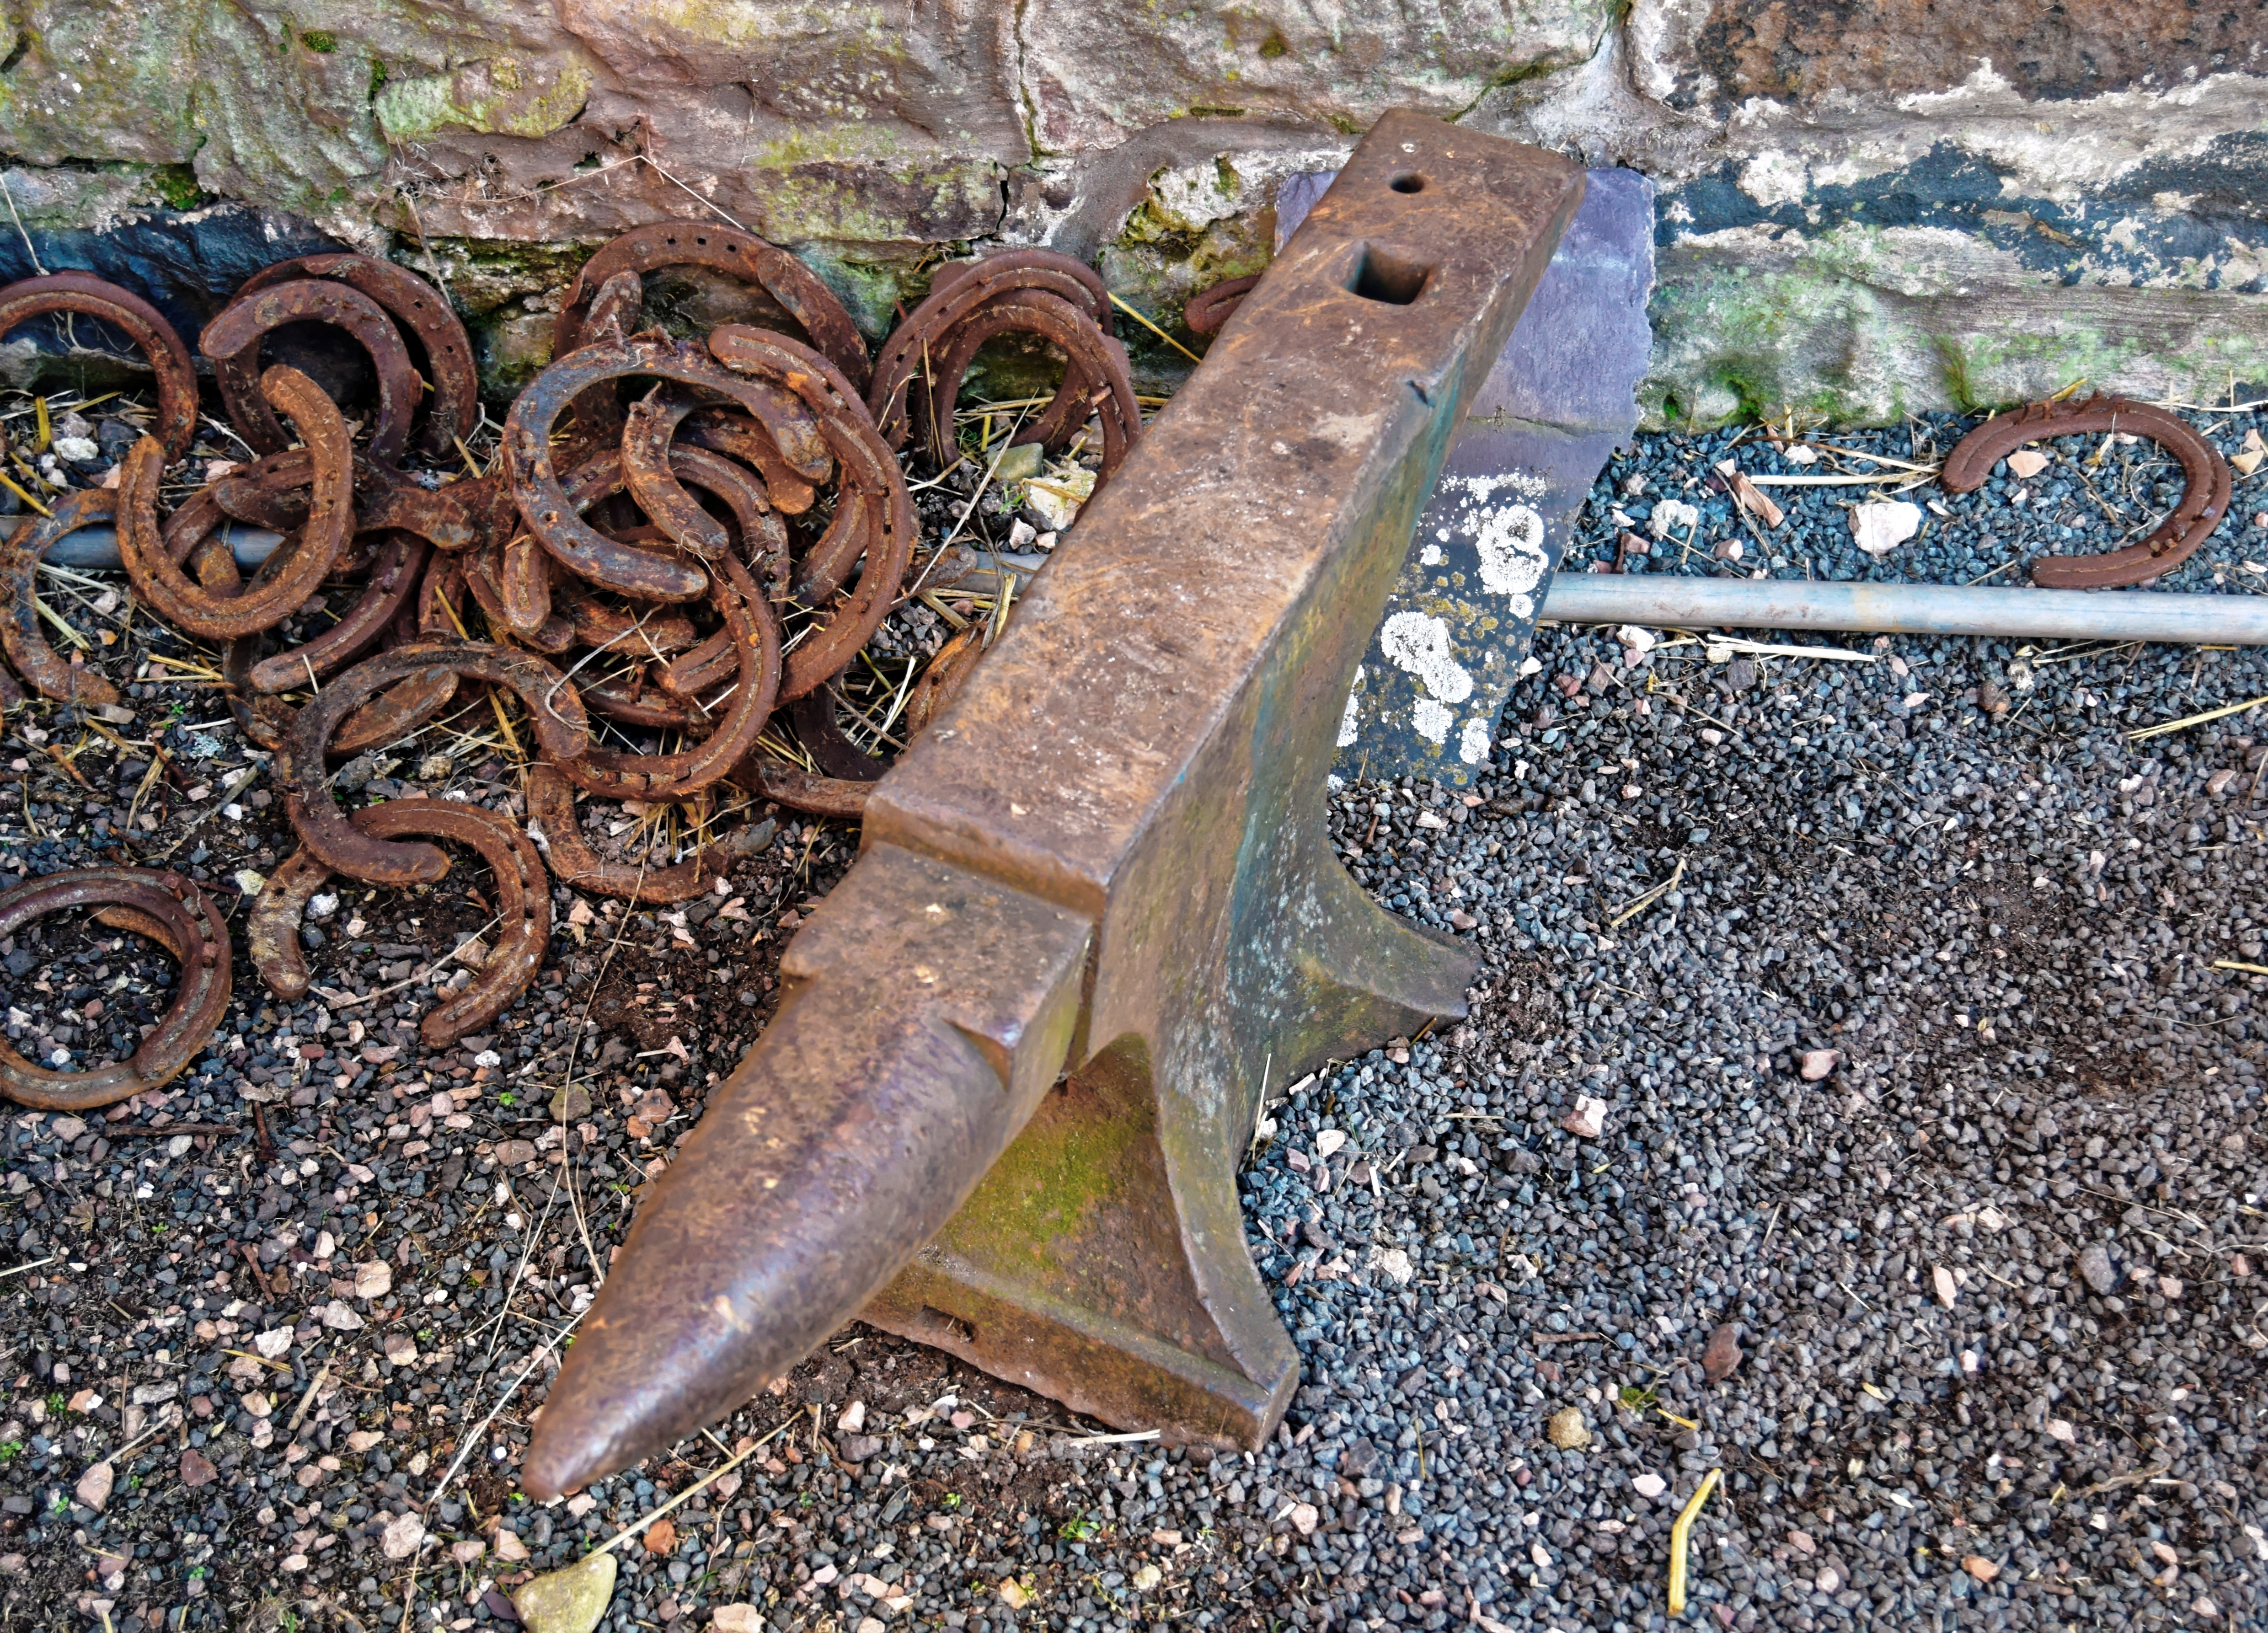
work, wood, track, old, equipment, metal, farrier, rusty, iron, carving, heavy, forge, blacksmith, anvil, metalwork, horse shoes